Answer in natural language. Considering the relative positions, is light blue colour dresser birkeland above or below blue square wall painting? Choose between the following options: above or below
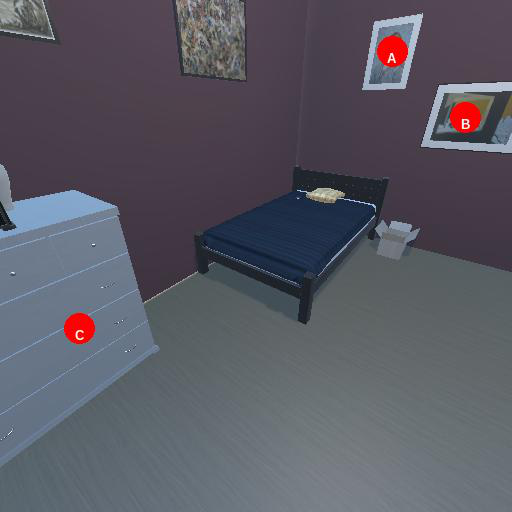
<answer>below</answer>